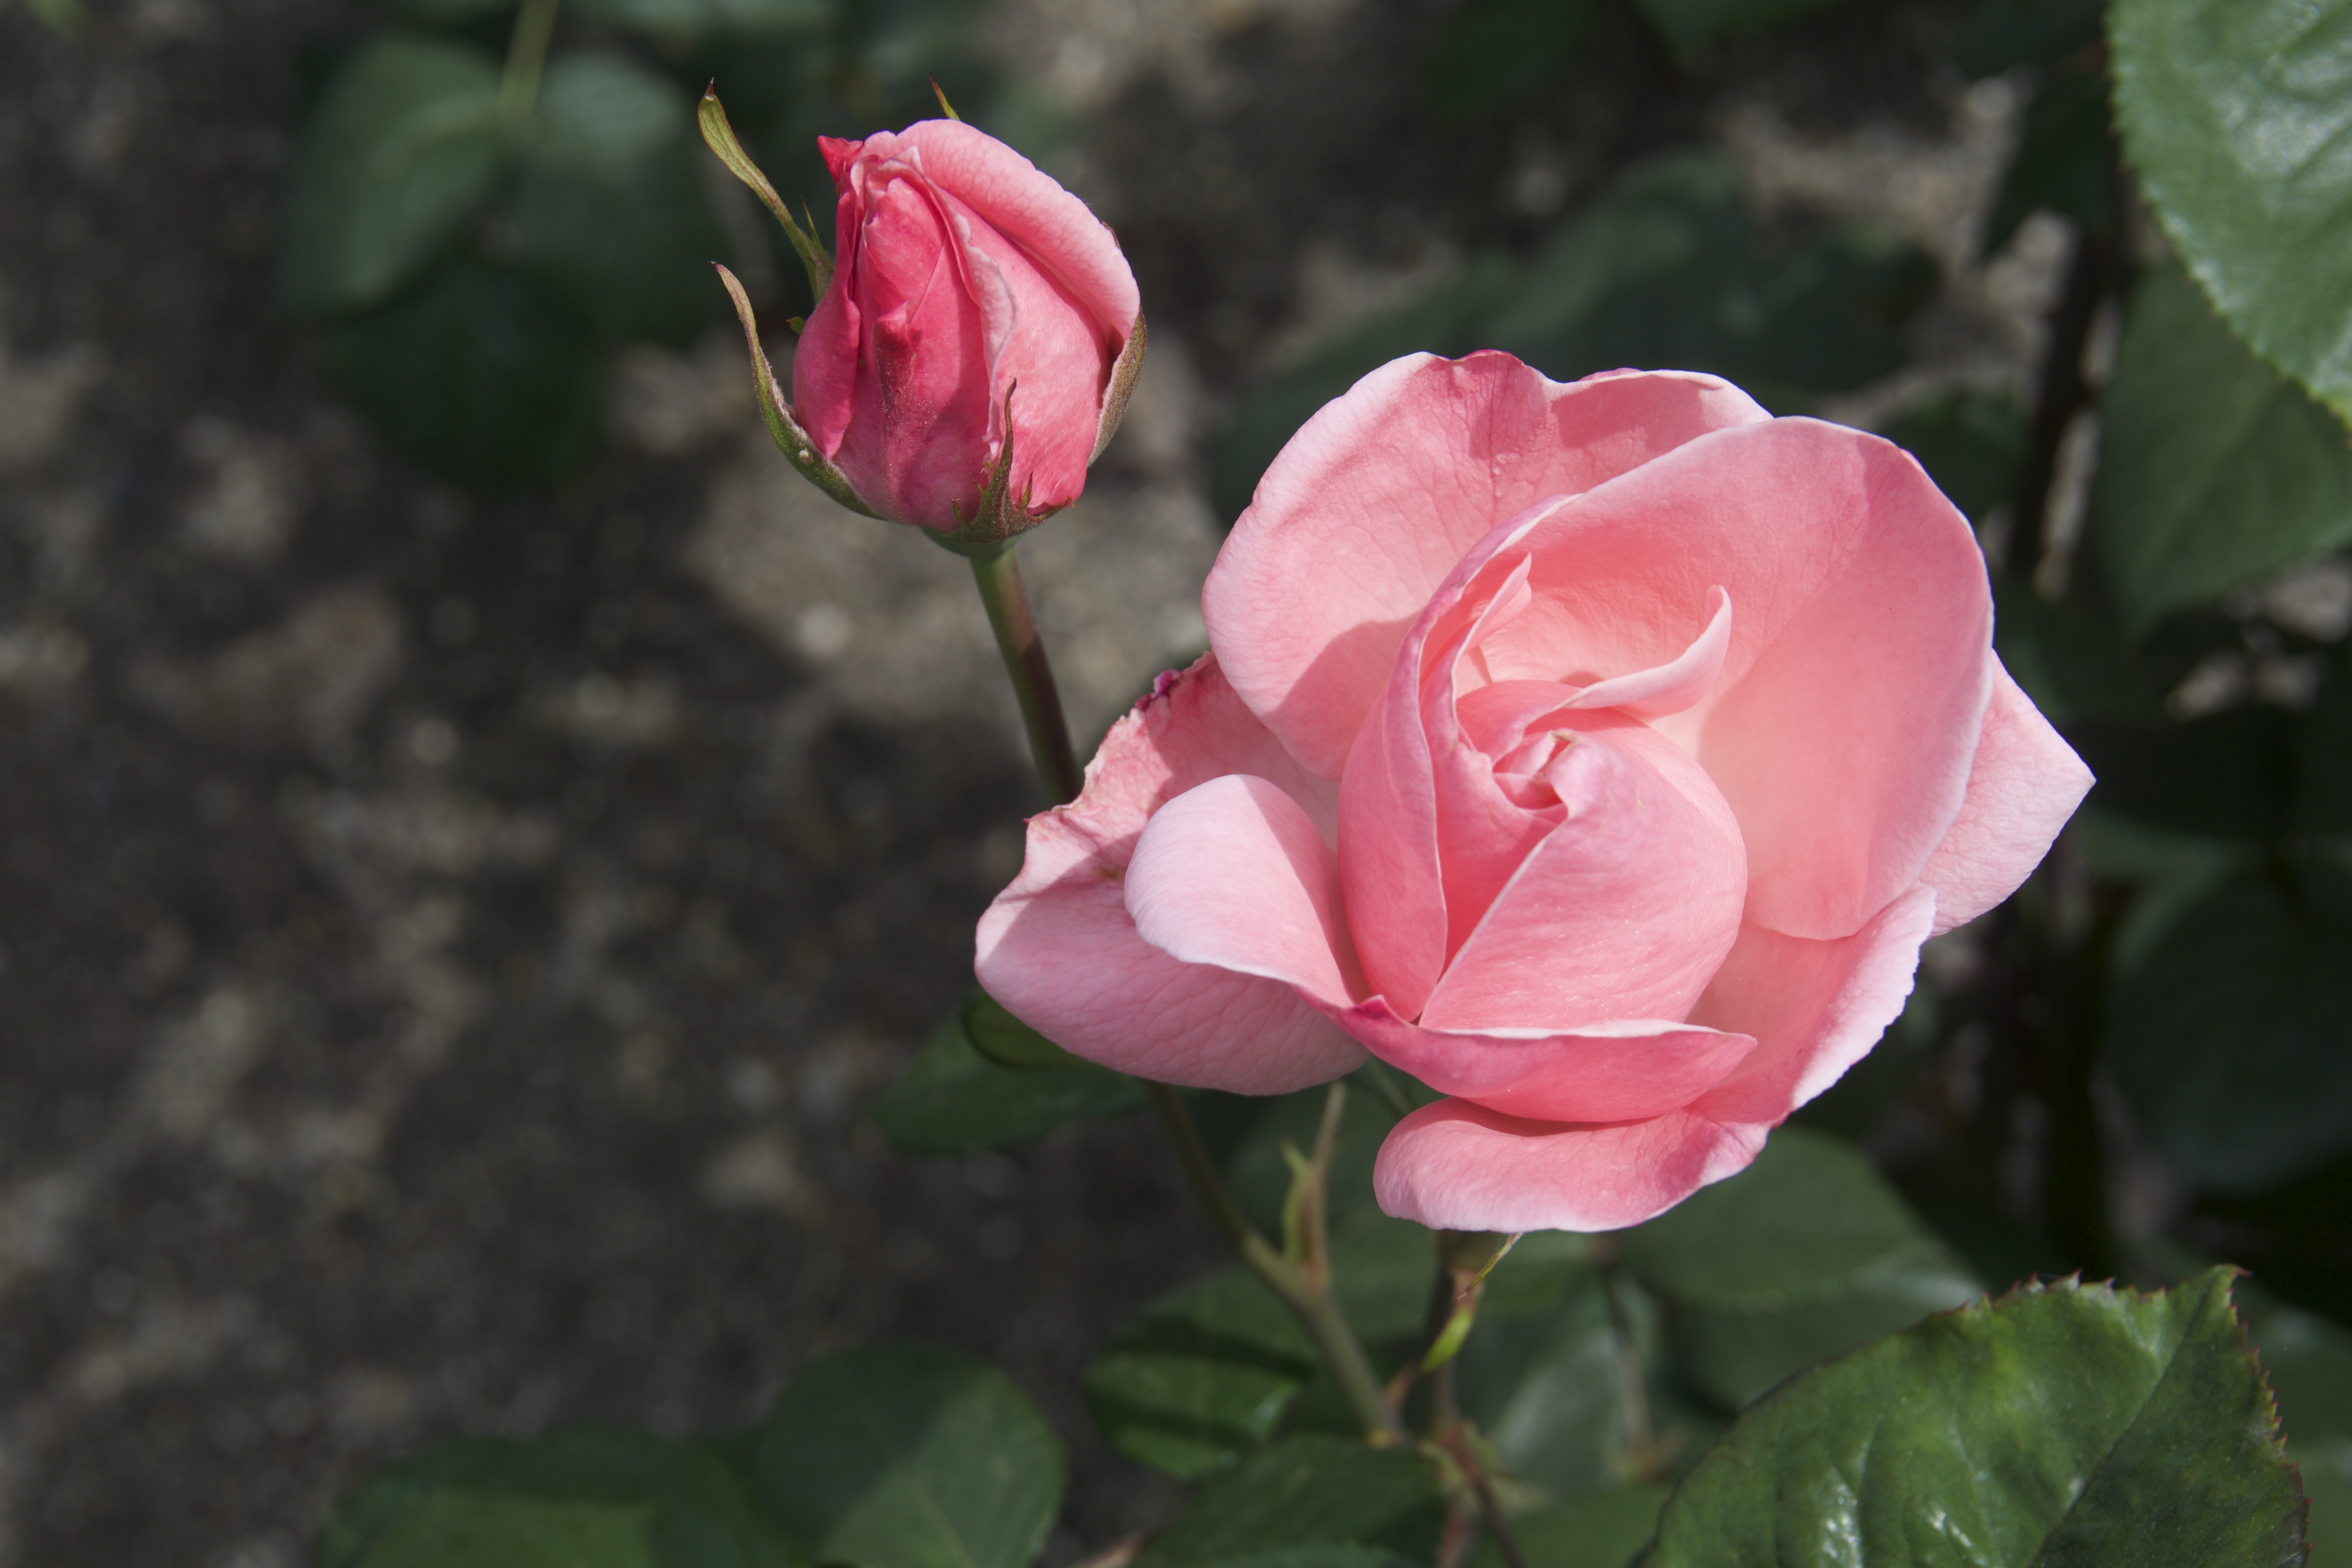
blossom, plant, flower, petal, rose, botany, garden, pink, flora, floribunda, flowering plant, garden roses, rose family, land plant, rosa centifolia, rose order